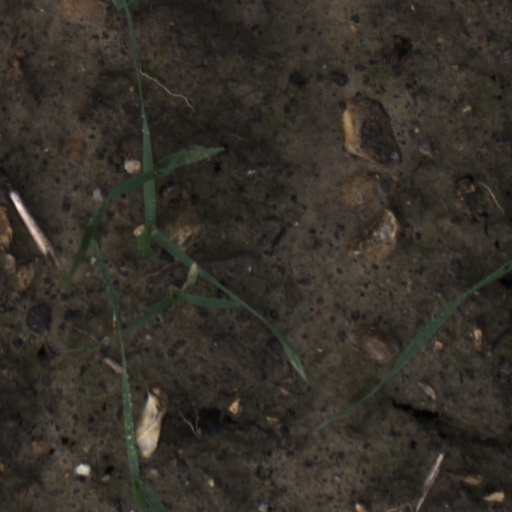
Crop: wheat